Jacques Roumain

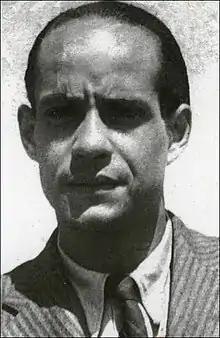

Jacques Roumain Encarnación (June 4, 1907 – August 18, 1944) was a Haitian writer, politician, and Marxist. He is considered one of the most prominent figures in Haitian literature. Langston Hughes translated some of Roumain's works, including "Gouverneurs de la Rosée" ("Masters of the Dew"), which was also adapted to film.